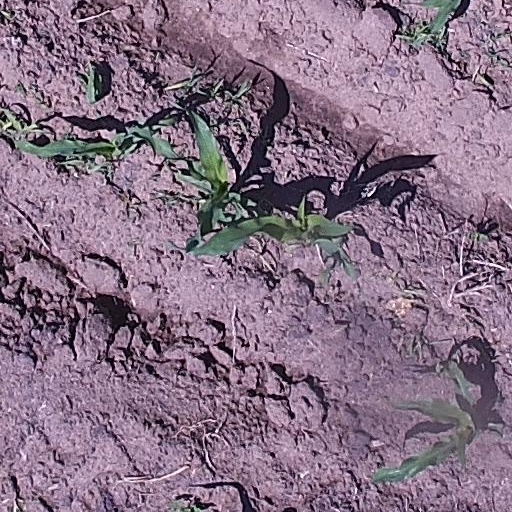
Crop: maize; corn